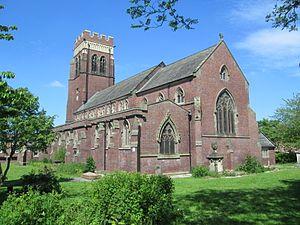
Fenton est une ville du Staffordshire, constituée de la fusion des anciennes localités de Hanley, Tunstall, Burslem, Longton et Stoke-upon-Trent en 1910. Elle a obtenu le statut de city en 1925.